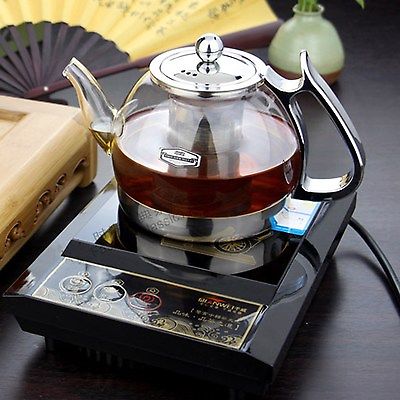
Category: kettle